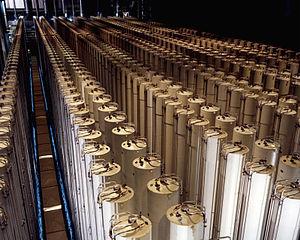
L'enrichissement de l’uranium est le procédé consistant à augmenter la proportion d'isotope fissile dans l’uranium. L'opération la plus commune est l'enrichissement de l'uranium naturel en son isotope 235. Par extension, l'enrichissement est aussi la teneur en matière fissile.
L’uranium appauvri est de l’uranium dont la composition isotopique comporte une faible abondance des isotopes légers, comprise entre 0,2 et 0,4 % de ²³⁵U. C’est un sous-produit des usines d’enrichissement de l'uranium ou des centres de traitement du combustible usé.
La centrifugation gazeuse ou ultracentrifugation gazeuse est un procédé de séparation isotopique où la matière à enrichir se trouve à l'état gazeux. Le procédé utilise la force centrifuge sur les molécules chimiquement identiques mais de masses différentes, pour créer un gradient radial de teneur isotopique.